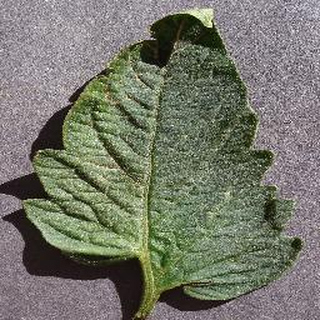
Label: healthy_tomato